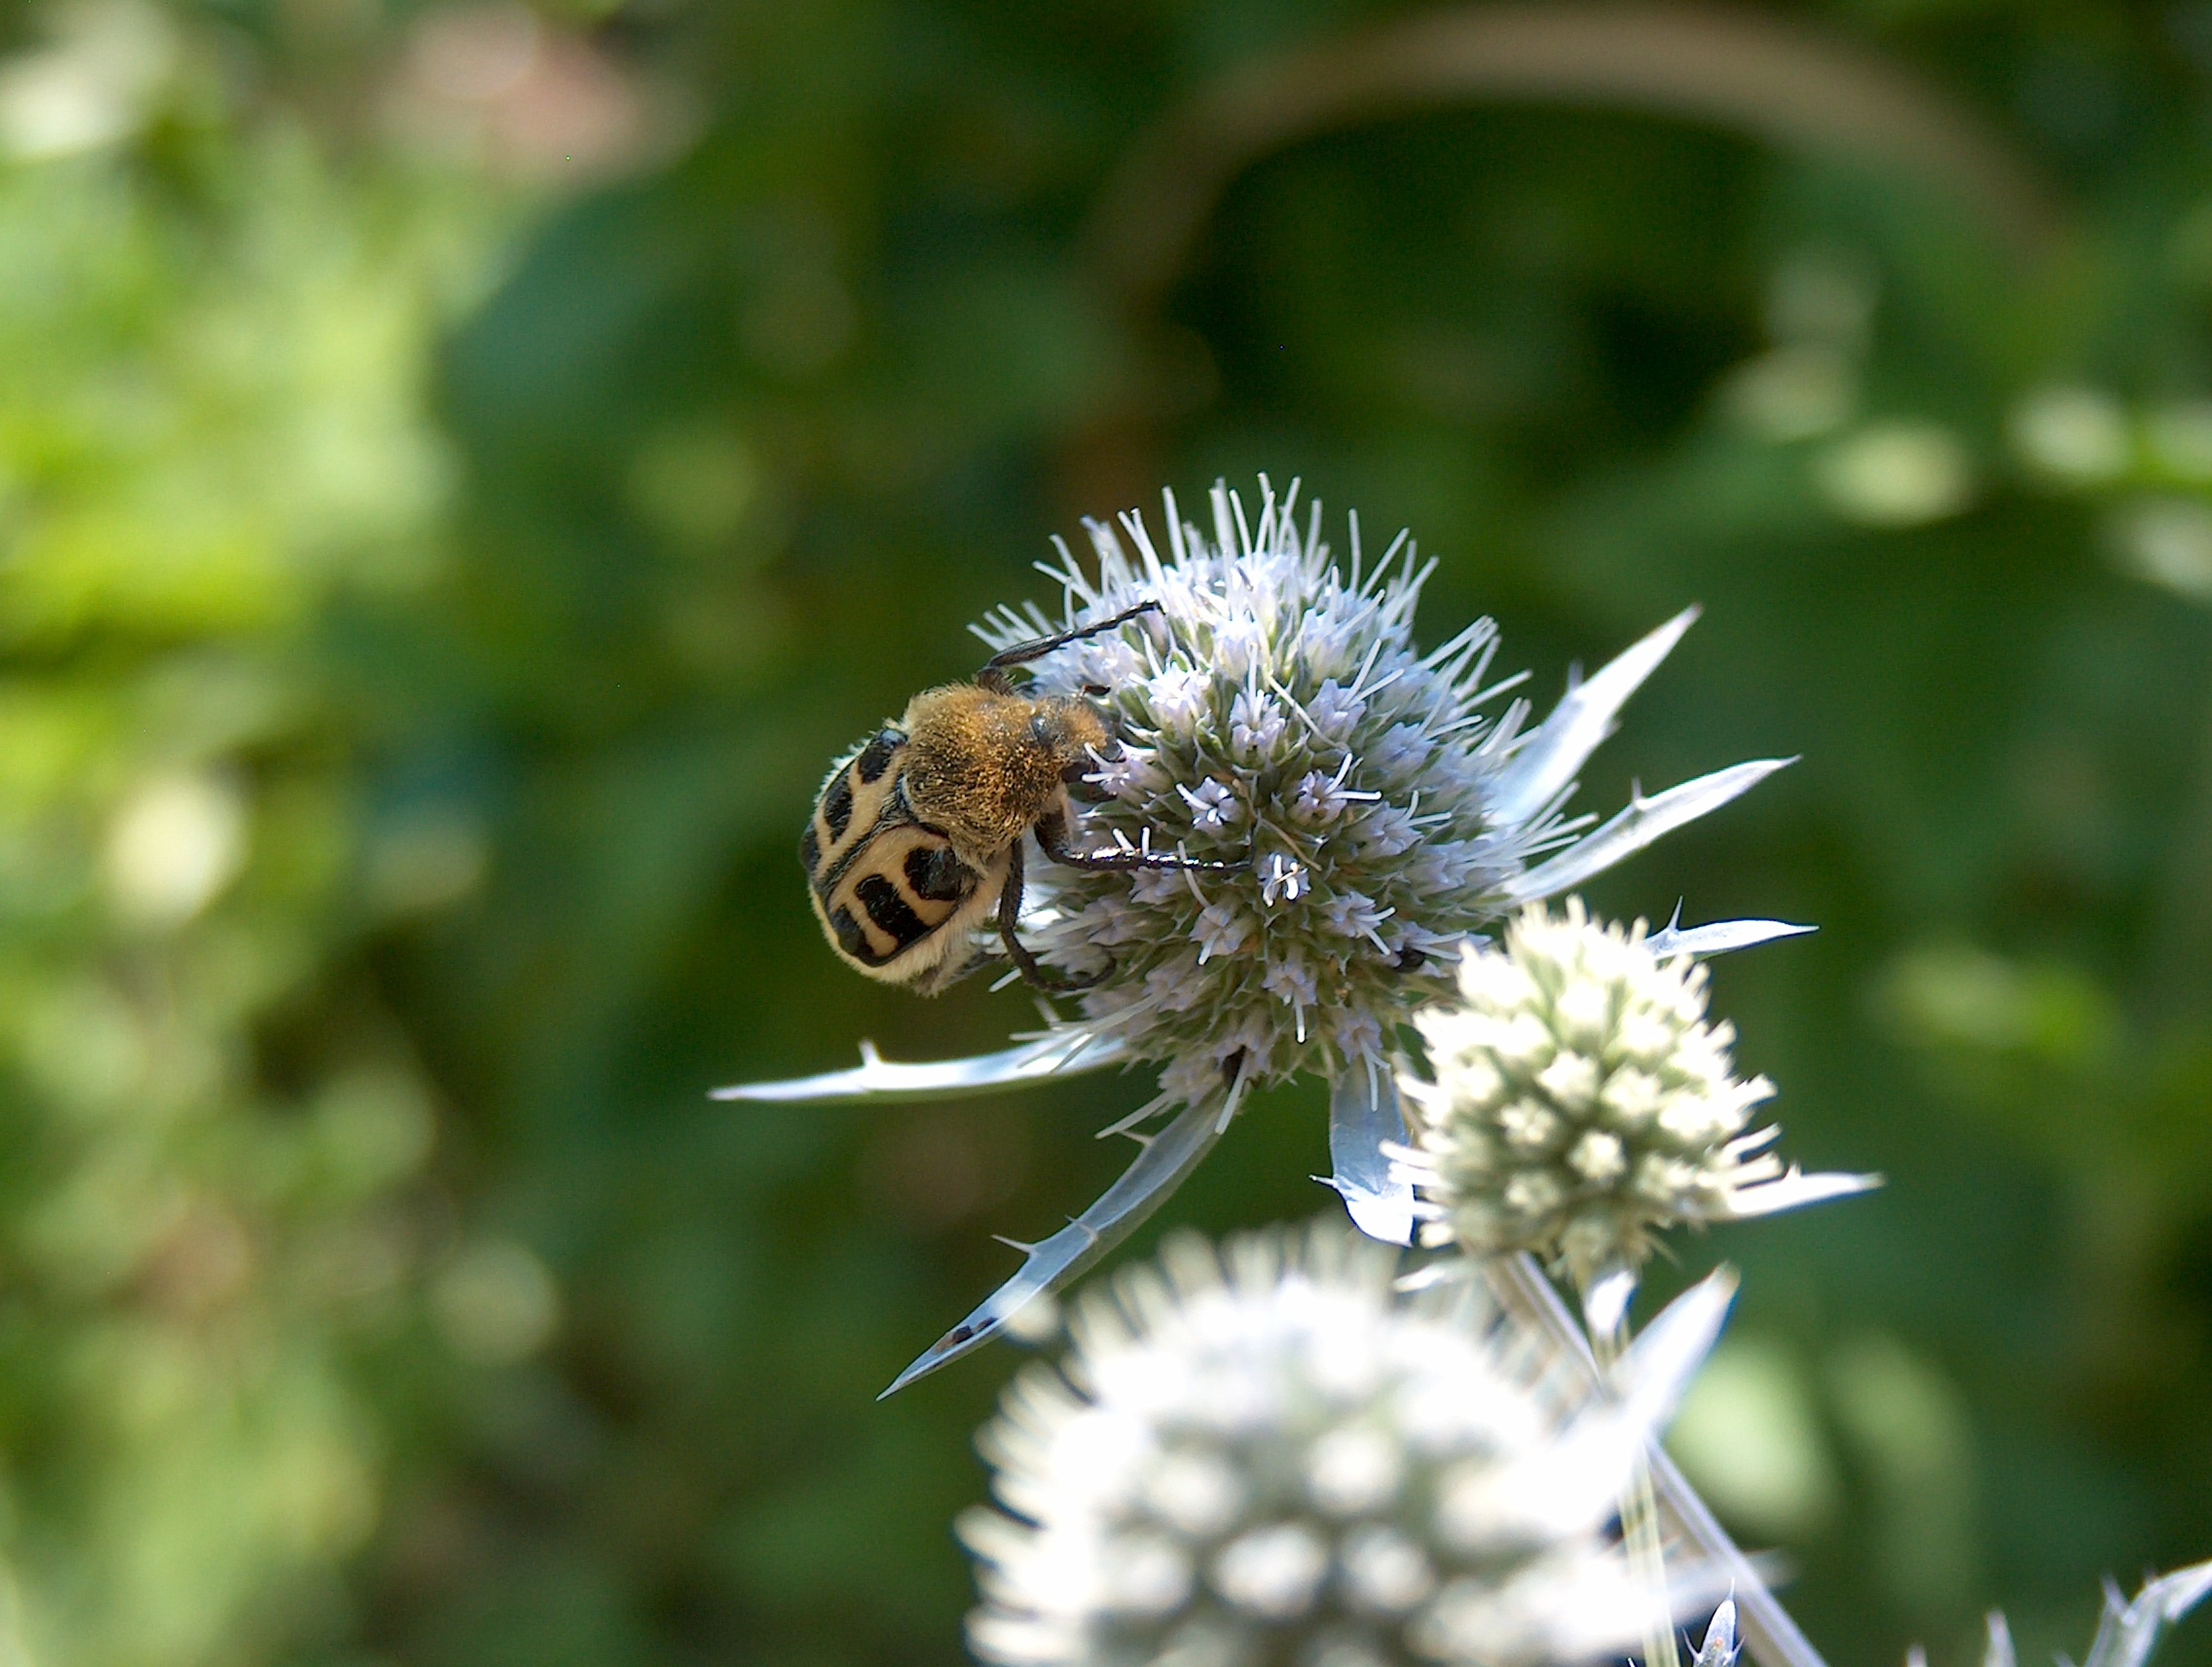
nature, plant, meadow, flower, animal, wildlife, pollen, insect, botany, flora, fauna, invertebrate, wildflower, close up, bee, bumblebee, beetle, nectar, macro photography, flowering plant, honey bee, daisy family, pollinator, insect photo, land plant, membrane winged insect